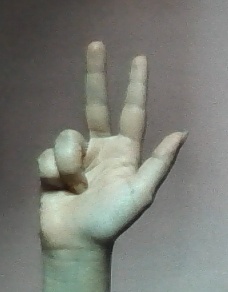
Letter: al